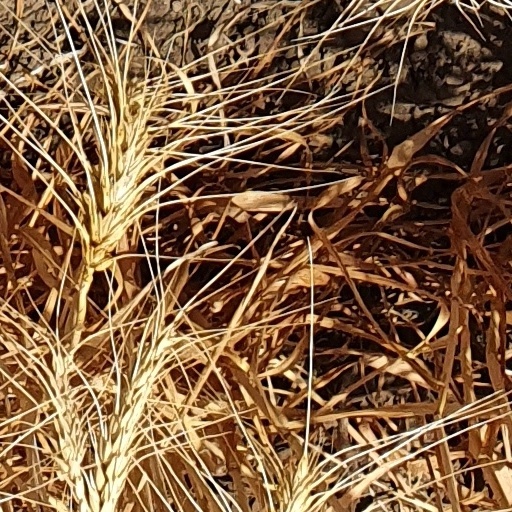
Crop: wheat